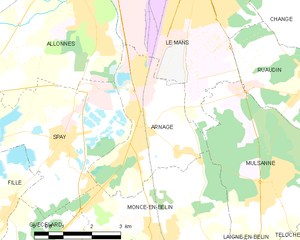
Carte des communes françaises